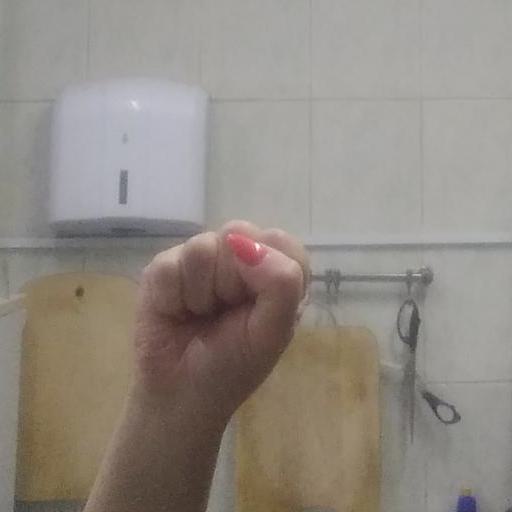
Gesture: fist